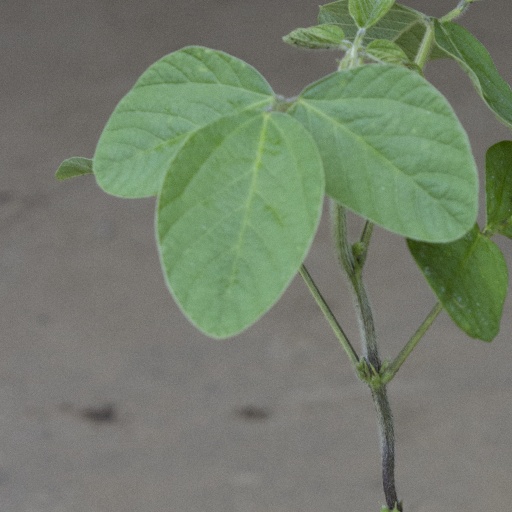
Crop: soybean